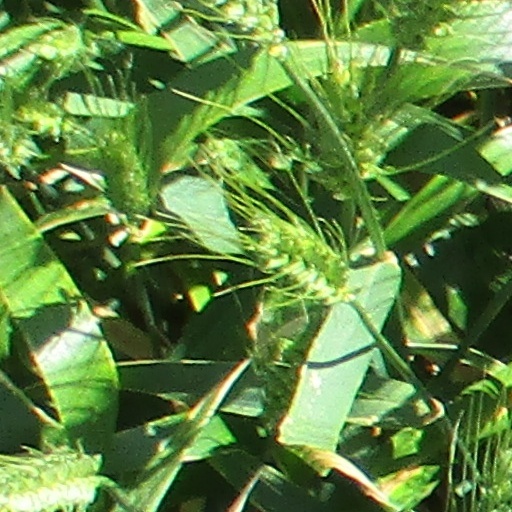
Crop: wheat